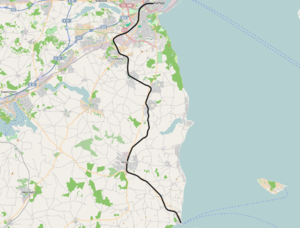
Odder-Hov-banen
Hads-Ning Herreders Jernbanes linjeføring
Odder-Hov-banen var en dansk jernbanestrækning, som privatbaneselskabet Hads-Ning Herreders Jernbane oprettede samtidig med Odderbanen, der efter nedlæggelsen af Odder-Hov strækningen fortsatte med at køre mellem Aarhus H og Odder og 9. december 2012 indgik i Aarhus Nærbane sammen med Grenaabanen.